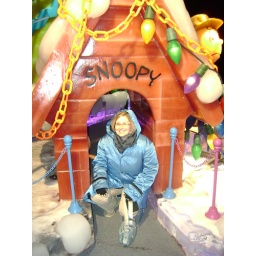
Me in the dog house